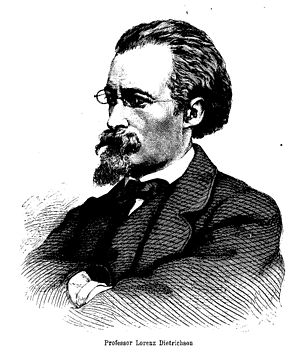
Lorentz Dietrichson
Lorentz Henrik Segelcke Dietrichson var en norsk kunsthistoriker og forfatter, gift med Johanne Mathilde Bonnevie.